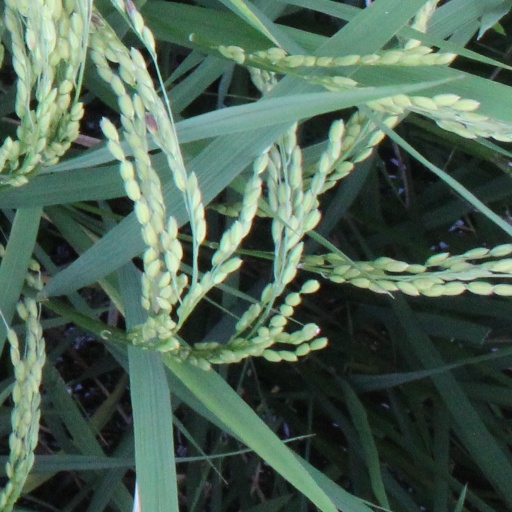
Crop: rice